Caroline of Ansbach

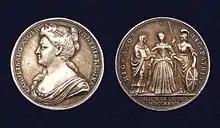
Official coronation medal of Queen Caroline in 1727 by J. Croker

George Augustus and Caroline had a successful and loving marriage, though he continued to keep mistresses, as was customary for the time. Caroline was aware of his infidelities; they were well known and he told her about them himself. His two best-known mistresses were Henrietta Howard, later Countess of Suffolk, and, beginning in 1735, Amalie von Wallmoden, Countess of Yarmouth. Howard was one of Caroline's Women of the Bedchamber and became Mistress of the Robes when her husband inherited a peerage in 1731; she retired in 1734. In contrast with George Augustus and his mother, Sophia Dorothea, Caroline was known for her marital fidelity; she never made any embarrassing scenes nor did she take lovers. She preferred her husband's mistresses to be her ladies-in-waiting so that she could keep a closer eye on them.